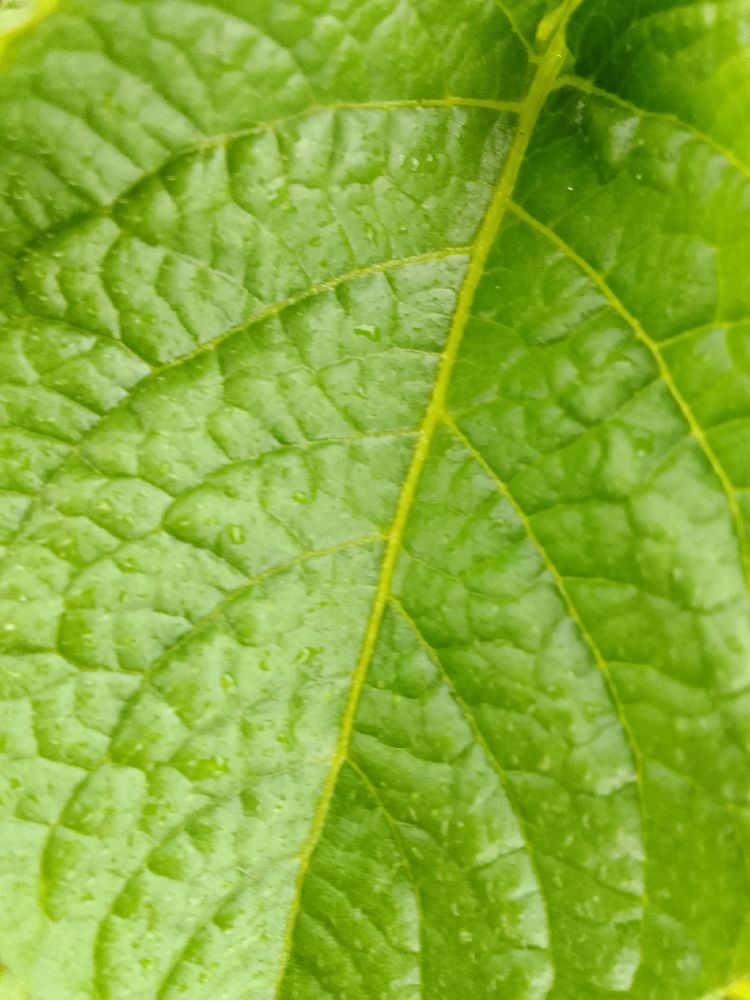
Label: Healthy